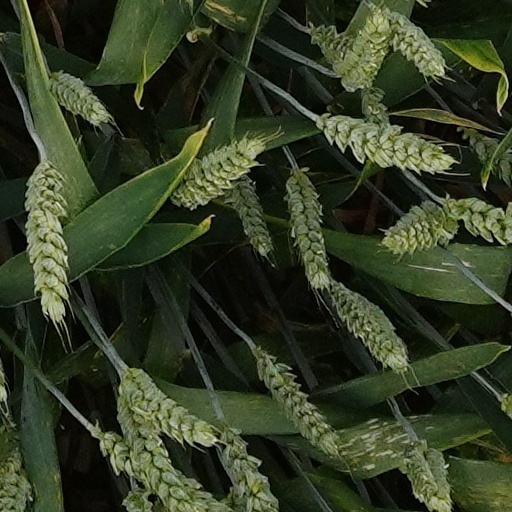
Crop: wheat